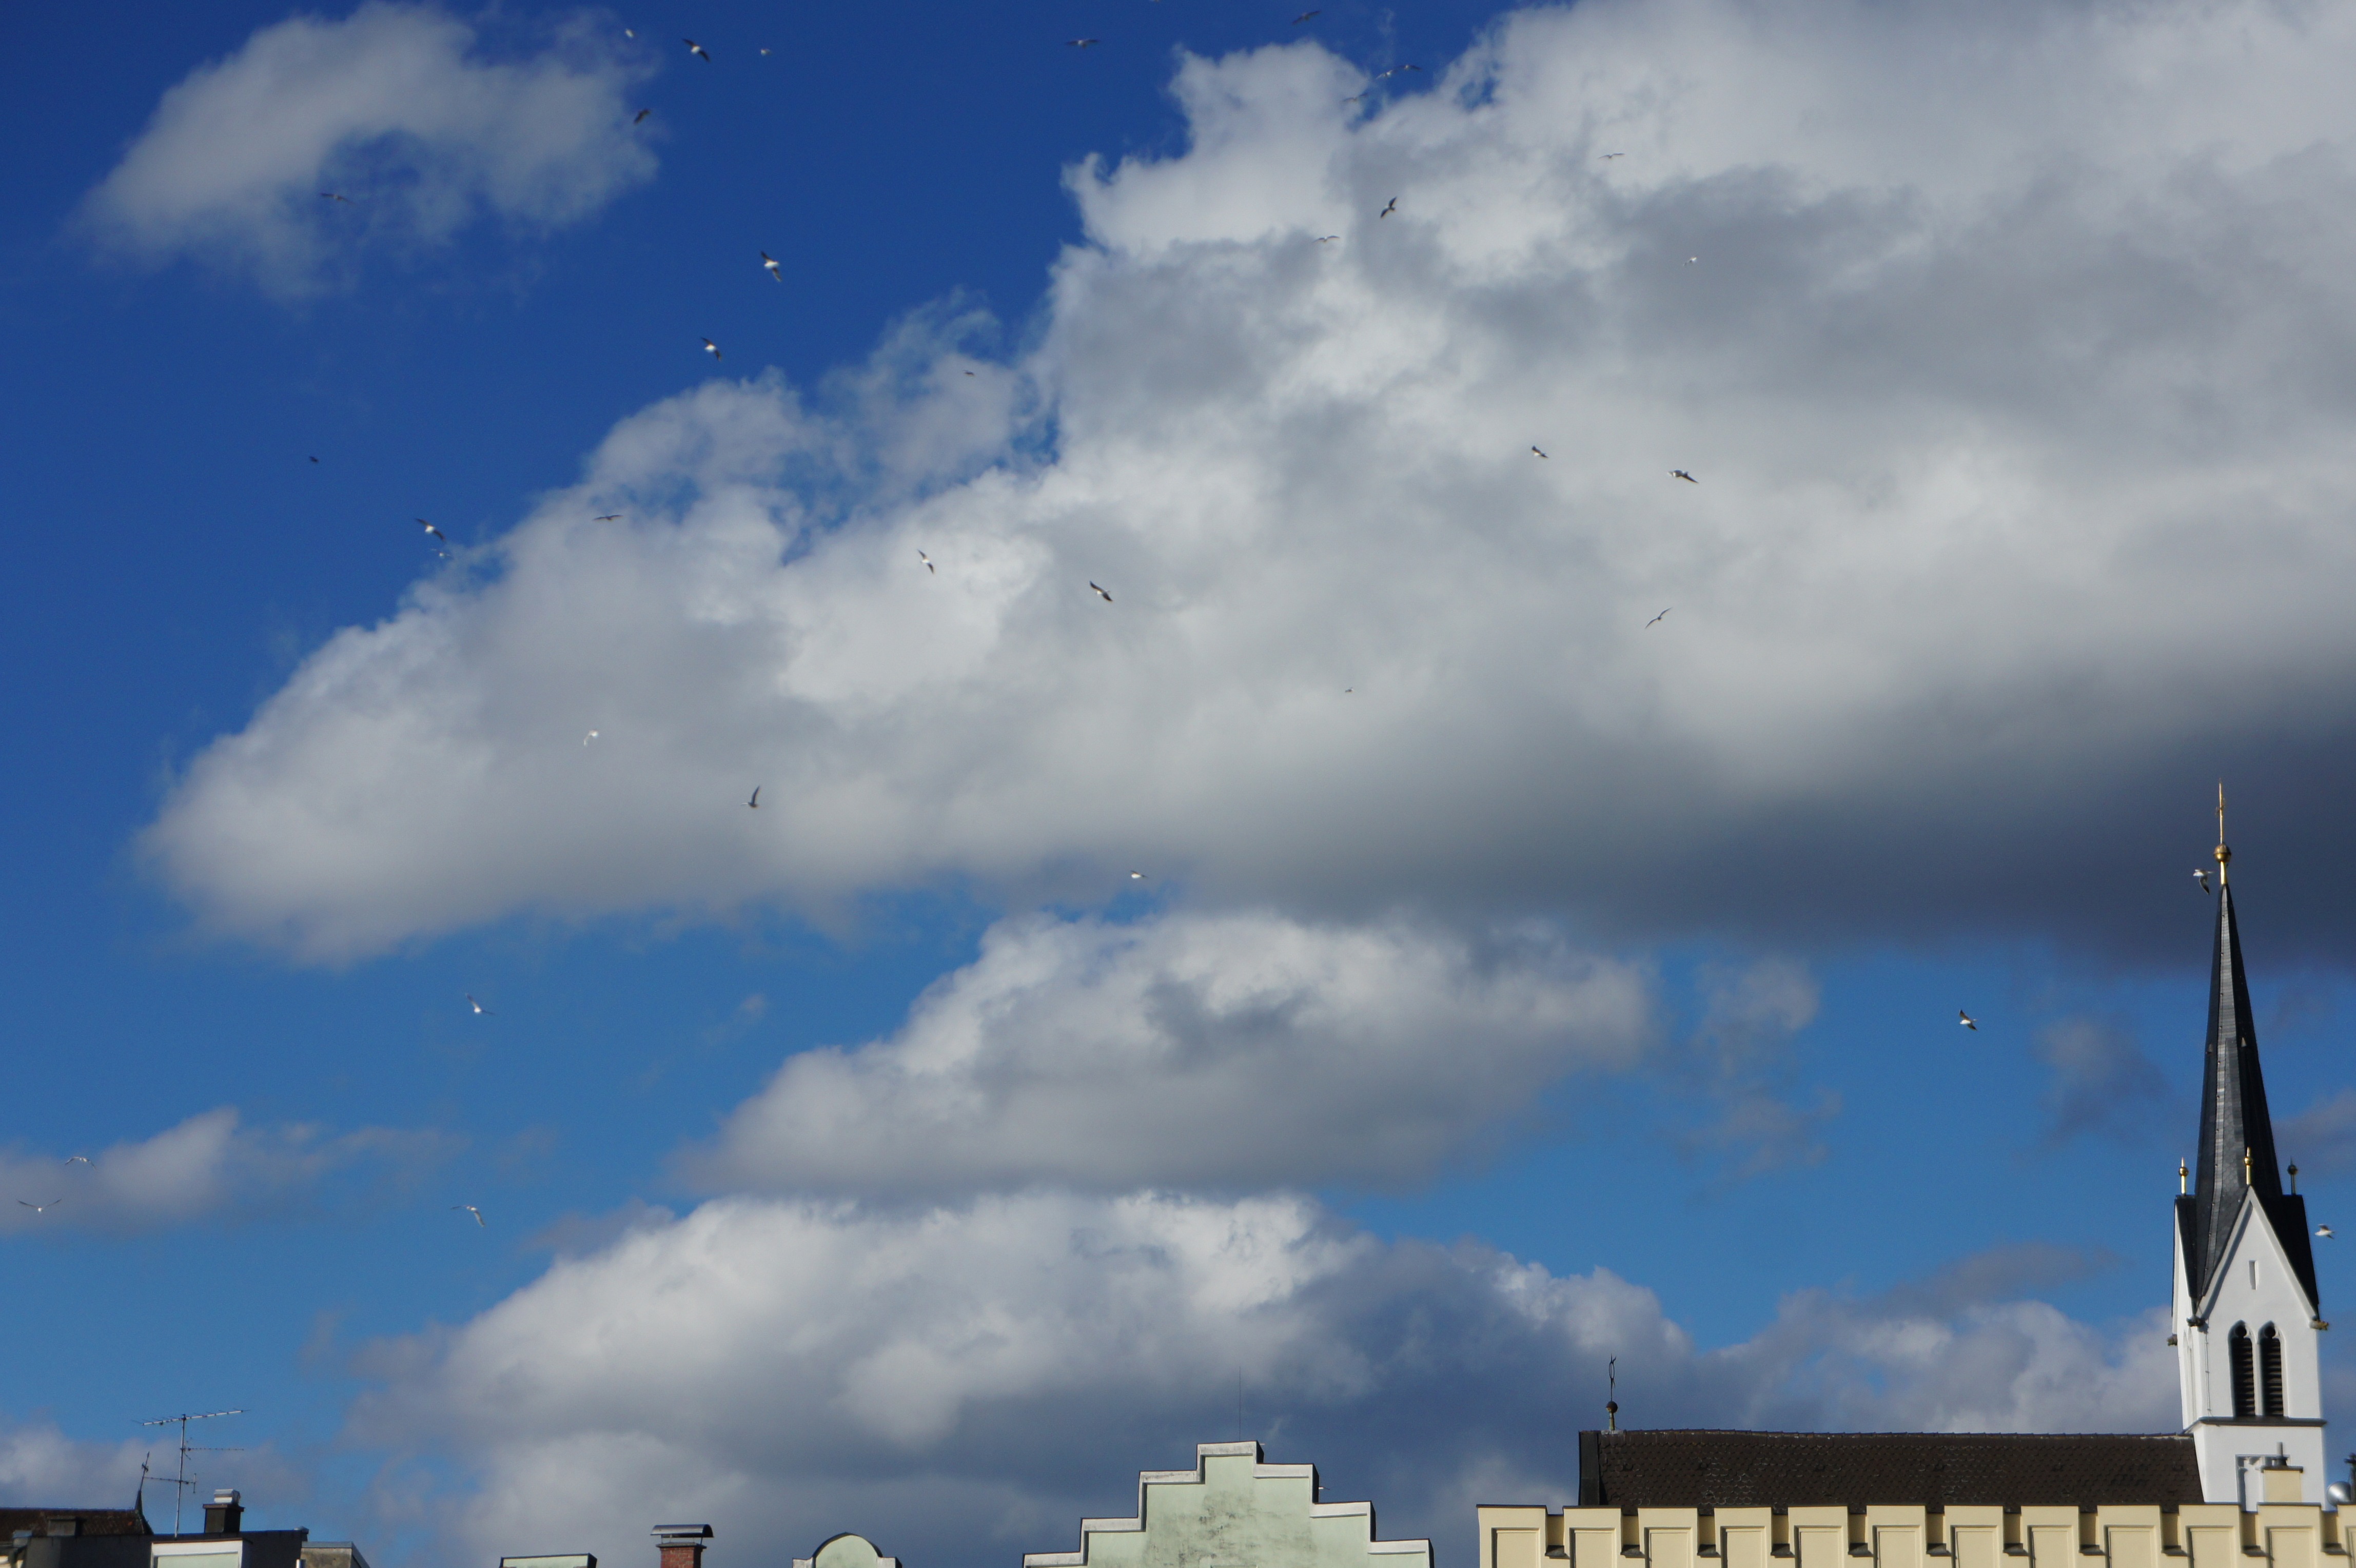
horizon, bird, cloud, sky, skyline, sunlight, dusk, evening, weather, cumulus, blue, church, bell tower, birds, gulls, clouds, steeple, roofs, meteorological phenomenon, atmosphere of earth